NGC 5584

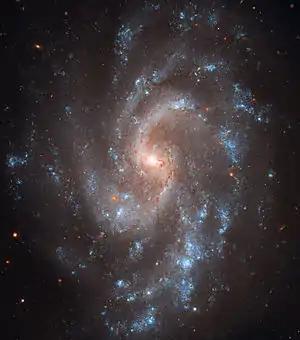
Composite of several exposures taken in visible light between January and April 2010 with Hubble's Wide Field Camera 3

NGC 5584 is a barred spiral galaxy in the constellation Virgo. It was discovered July 27, 1881 by American astronomer E. E. Barnard. Distance determination using Cepheid variable measurements gives an estimate of 75 million light years, whereas the tip of the red-giant branch approach yields a distance of 73.4 million light years. It is receding with a heliocentric radial velocity of . It is a member of the Virgo III Groups, a series of galaxies and galaxy clusters strung out to the east of the Virgo Supercluster of galaxies.